Willard N. Jones

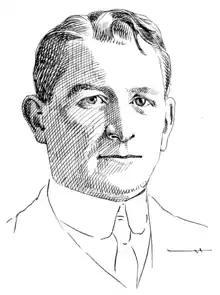
Willard N. Jones

Willard N. Jones (1869–?) was a civil engineer and timber dealer in the U.S. state of Oregon. He served as a Republican in the Oregon Legislative Assembly in 1903, and was convicted of fraud in 1906.